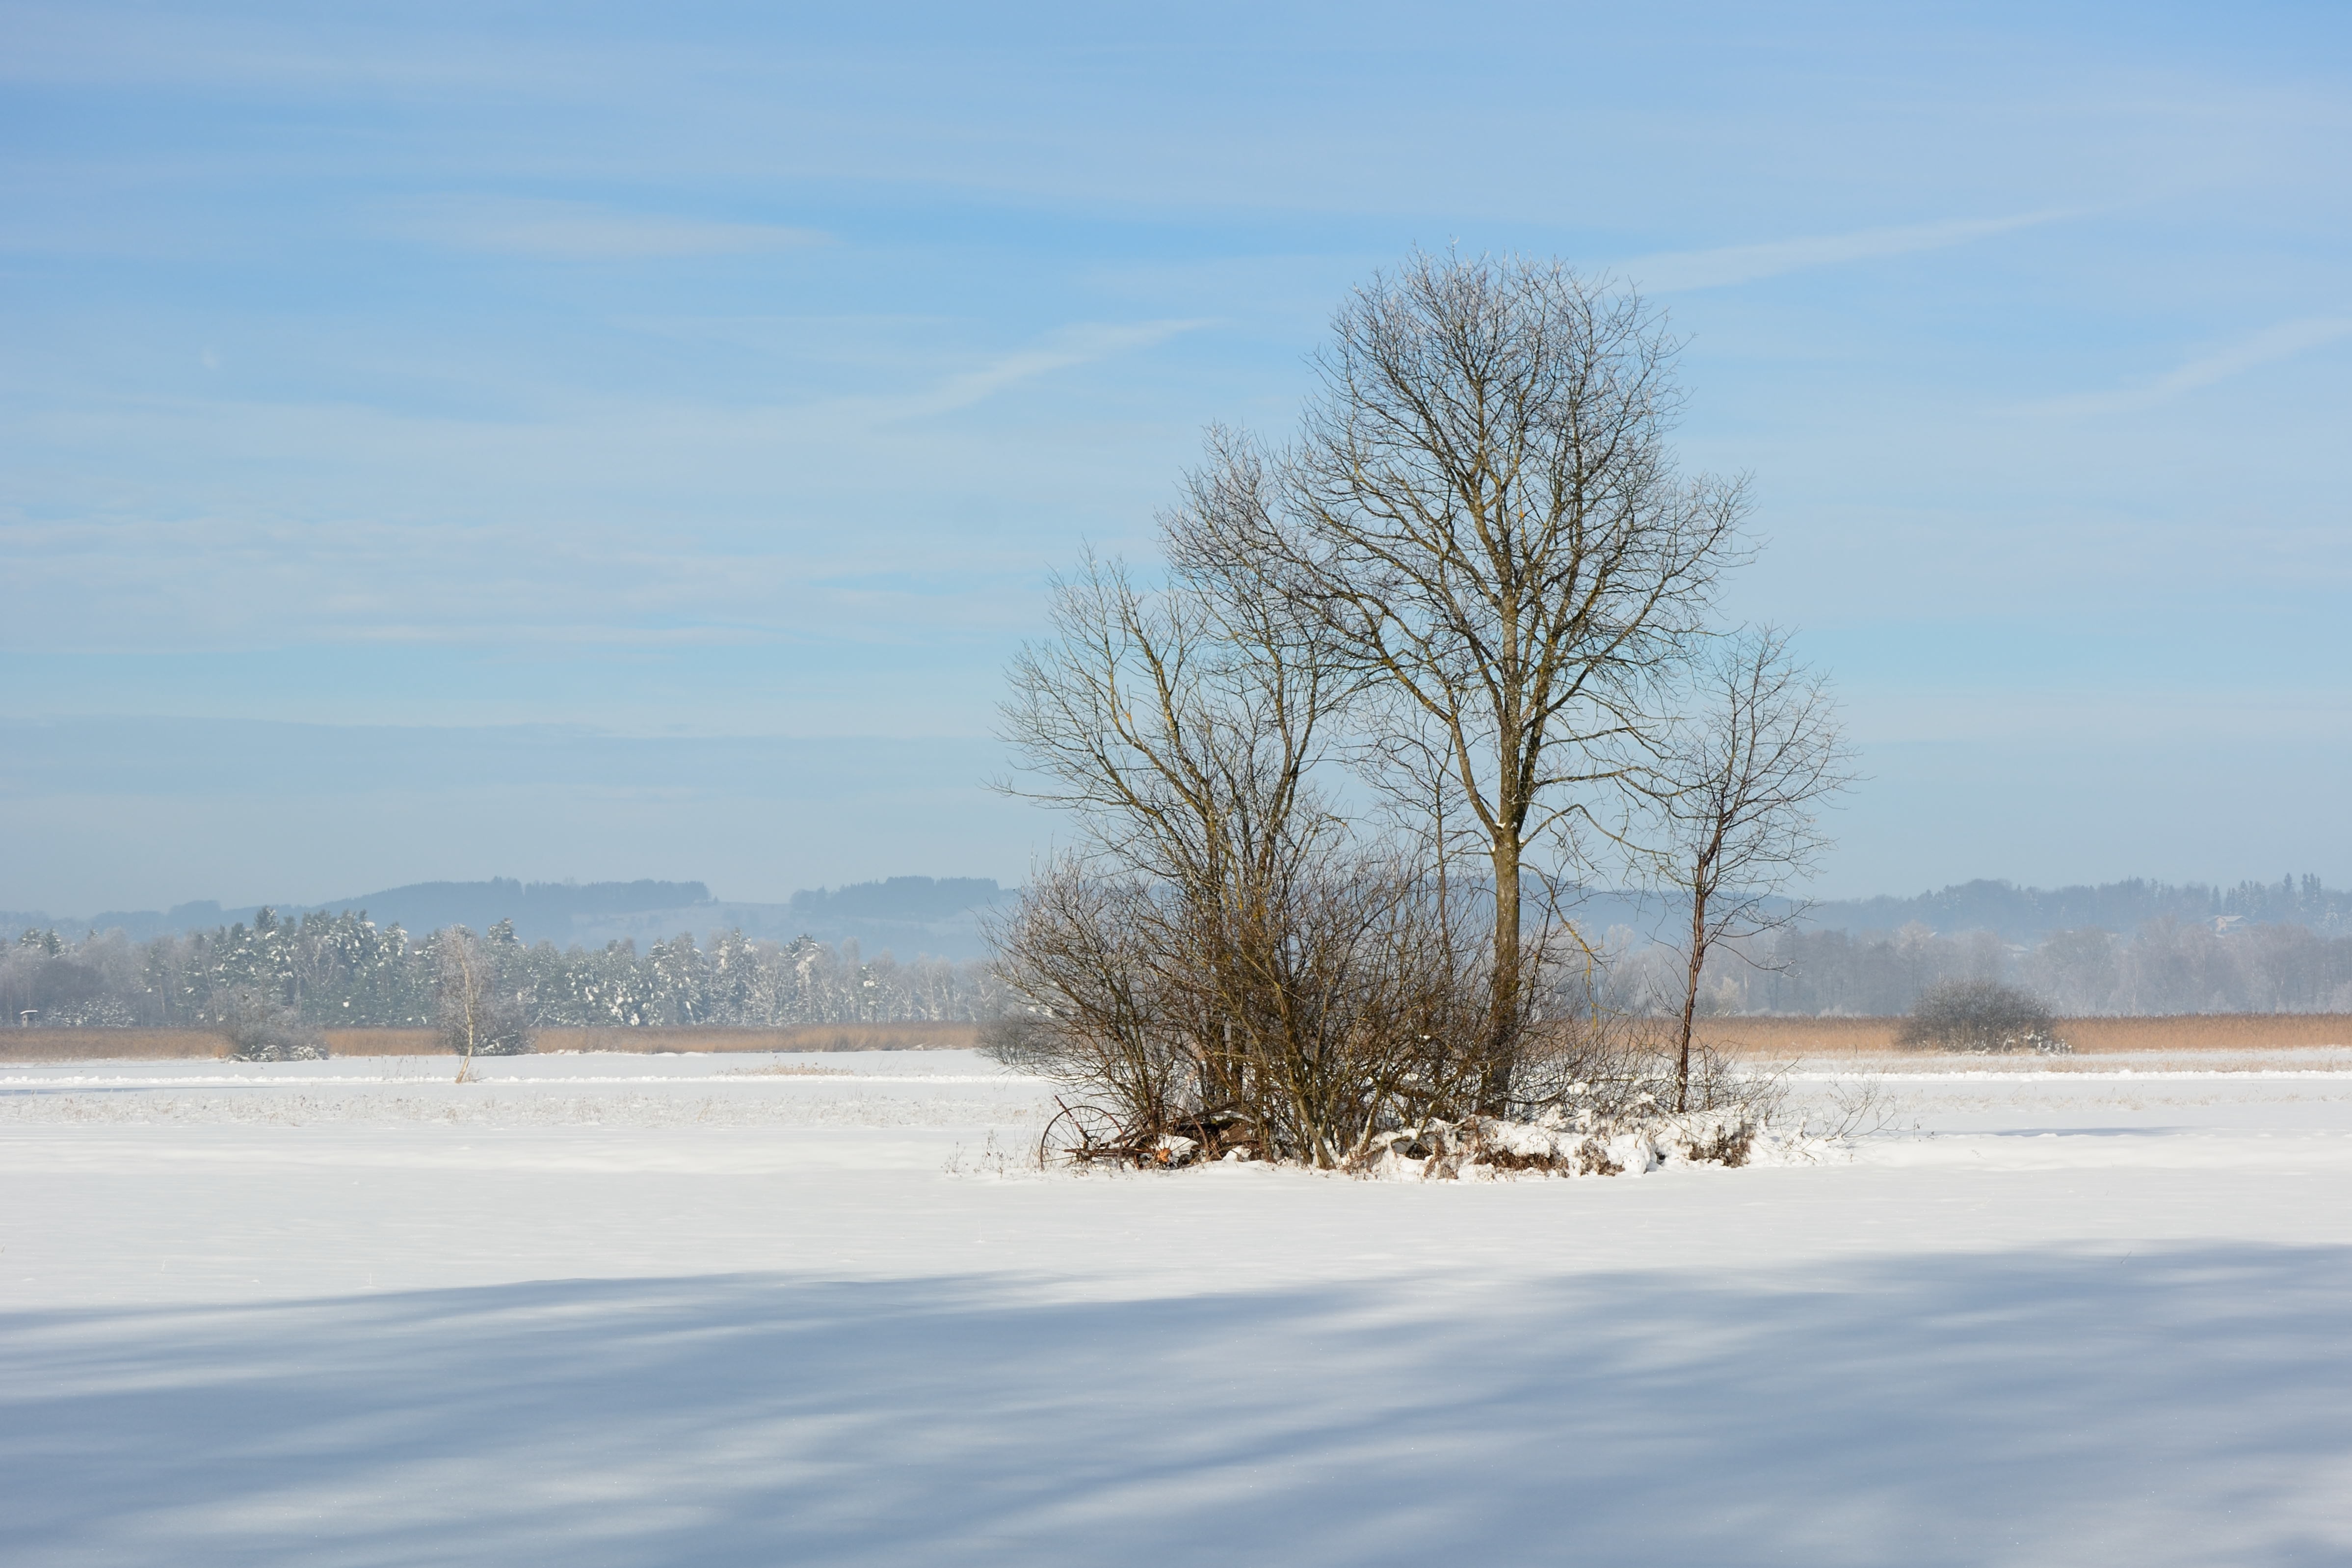
landscape, tree, snow, winter, white, morning, frost, ice, weather, romantic, snowy, season, trees, branches, wintry, freezing, winter mood, chiemgau, snow magic